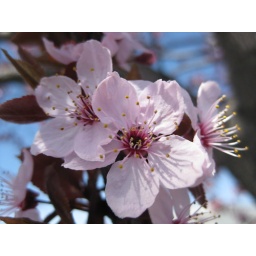
A cluster of flowers near a bus stop on Enterprise Road